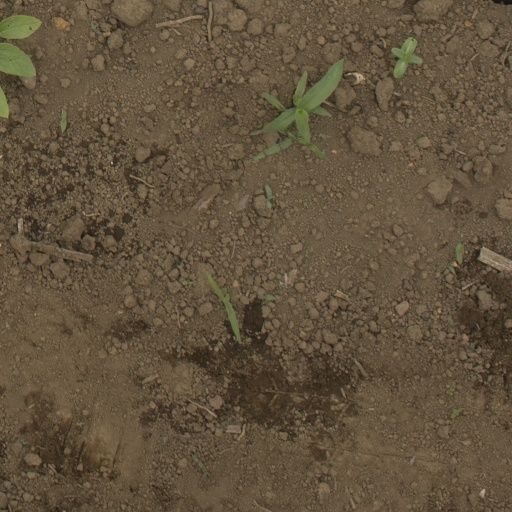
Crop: Jerusalem artichoke